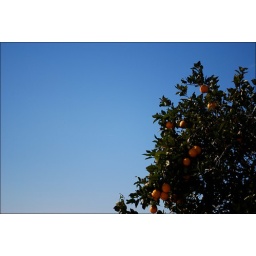
An orange tree against a bright blue sky in central Florida on a very cold weekend in January.